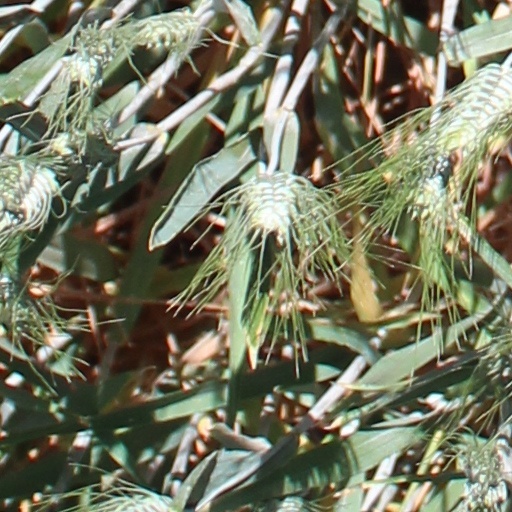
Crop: wheat